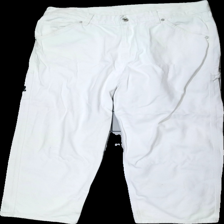
View: front
Type: Jeans
Category: Men
Brand: Sweet Sktbs
Colors: White, Black, Red, Multicolor
Material: 100% cotton
Pattern: Embroidered
Cut: Regular
Size: M
Season: All
Trend: Denim
Stains: Major
Damage: fläckar
Damage location: bottom right
Damage 2: fläckar
Damage 2 location: bottom left
Price range: <50
Recommended usage: Reuse
Description: vita jeans med broderad figur på ben, fläckar längst ner på benen
Comment: special